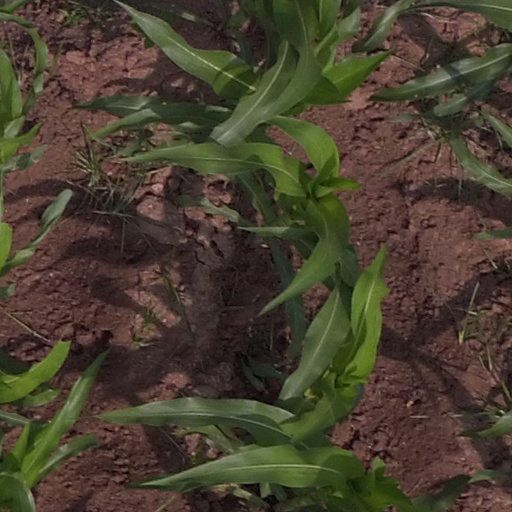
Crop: maize; corn